Bjarke Ingels

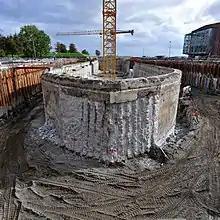
Construction work at the Danish Maritime Museum

Their third housing project, 8 House, commissioned by Store Frederikslund Holding, Høpfner A/S and Danish Oil Company A/S in 2006 and completed in October 2010, was the largest private development ever undertaken in Denmark and in Scandinavia, combining retail with commercial row houses and apartments. It is also Ingels' third housing development in Ørestad, following VM Houses and Mountain Dwellings. The sloping, bow-shaped 10-storey building consists of of three different types of residential housing and of retail premises and offices, providing views over the fields and marches of Kalvebod Faelled to the south. The 476-unit apartment building forms a figure 8 around two courtyards. Noted for its green roof which won it the 2010 Scandinavian Green Roof Award, Ingels explained, "The parts of the green roof that remain were seen by the client as integral to the building as they are visible from the ground. These not only provide the environmental benefits that we all know come from green roofs, but also add to the visual drama and appeal of the sloping roofs and rooftop terrace in between." The building also won the Best Residential Building at the 2011 World Architecture Festival, and the "Huffington Post" included 8 House as one of the "10 Best Architecture Moments of 2001–2010".